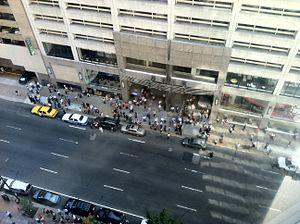
Le séisme de 2011 en Virginie est un tremblement de terre d'une magnitude de 5,8 qui a eu lieu le 23 août 2011, à 17 h 51 min 4 s soit 13 h 51 min 4 s. Selon l'USGS, son épicentre se situe à 61 kilomètres au nord-ouest de Richmond, en Virginie, à proximité de la ville de Mineral. Durant les douze heures qui ont suivi le séisme, quatre répliques ont eu lieu, ayant respectivement une magnitude de 2.8, 2.2, 4.2 et 3.4.